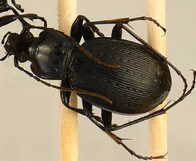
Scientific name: Carabus goryi
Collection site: Mountain Lake Biological Station NEON (MLBS), plot MLBS_009